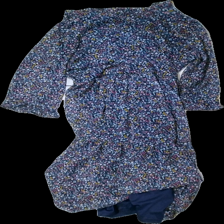
View: back
Type: Dress
Category: Ladies
Brand: Not in the list
Brand text on label: Pigalle
Colors: Blue, Red, Yellow, Multicolor
Material: 100% polyester
Pattern: Floral print
Cut: Regular, V-collar
Size: 38
Season: All
Price range: 50-100
Recommended usage: Export